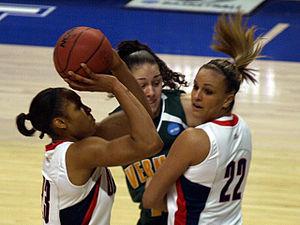
La joueuse de basket-ball des Huskies du Connecticut Maya Moore (23) au tir